Great Siberian Ice March

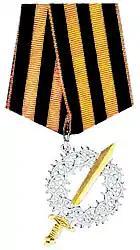
Order of the Great Siberian Ice March

In the summer of 1919, the Red Army had gained a great victory against Kolchak's Army. The White forces re-established a line along the Tobol and the Ishim rivers to temporarily halt the Red Army, which was faced by an advance on Moscow from the south by Anton Denikin's White Army. By the autumn, Denikin had been defeated and the Red Army was able to direct reinforcements back to the Eastern Front. The Reds broke through on the Tobol River in mid-October and by November the White forces were falling back towards Omsk in a disorganised mass. Omsk was conquered by the Reds on 14 November 1919.